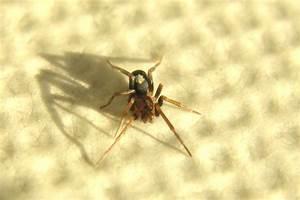
spider